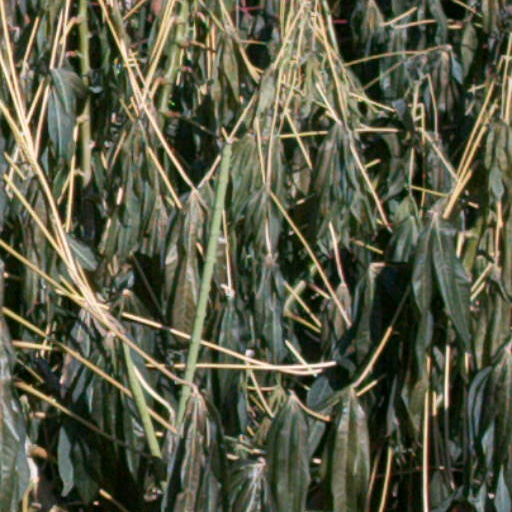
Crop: cassava